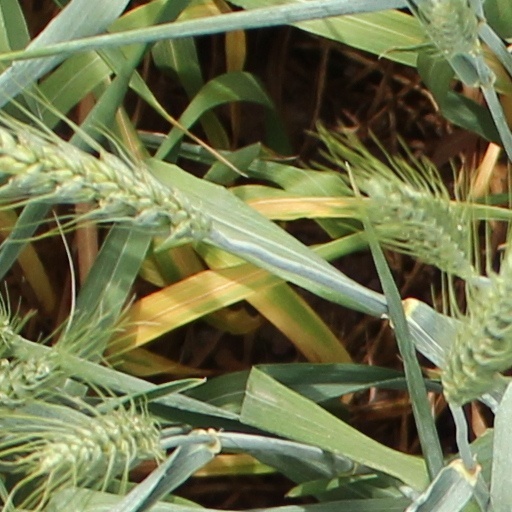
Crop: wheat